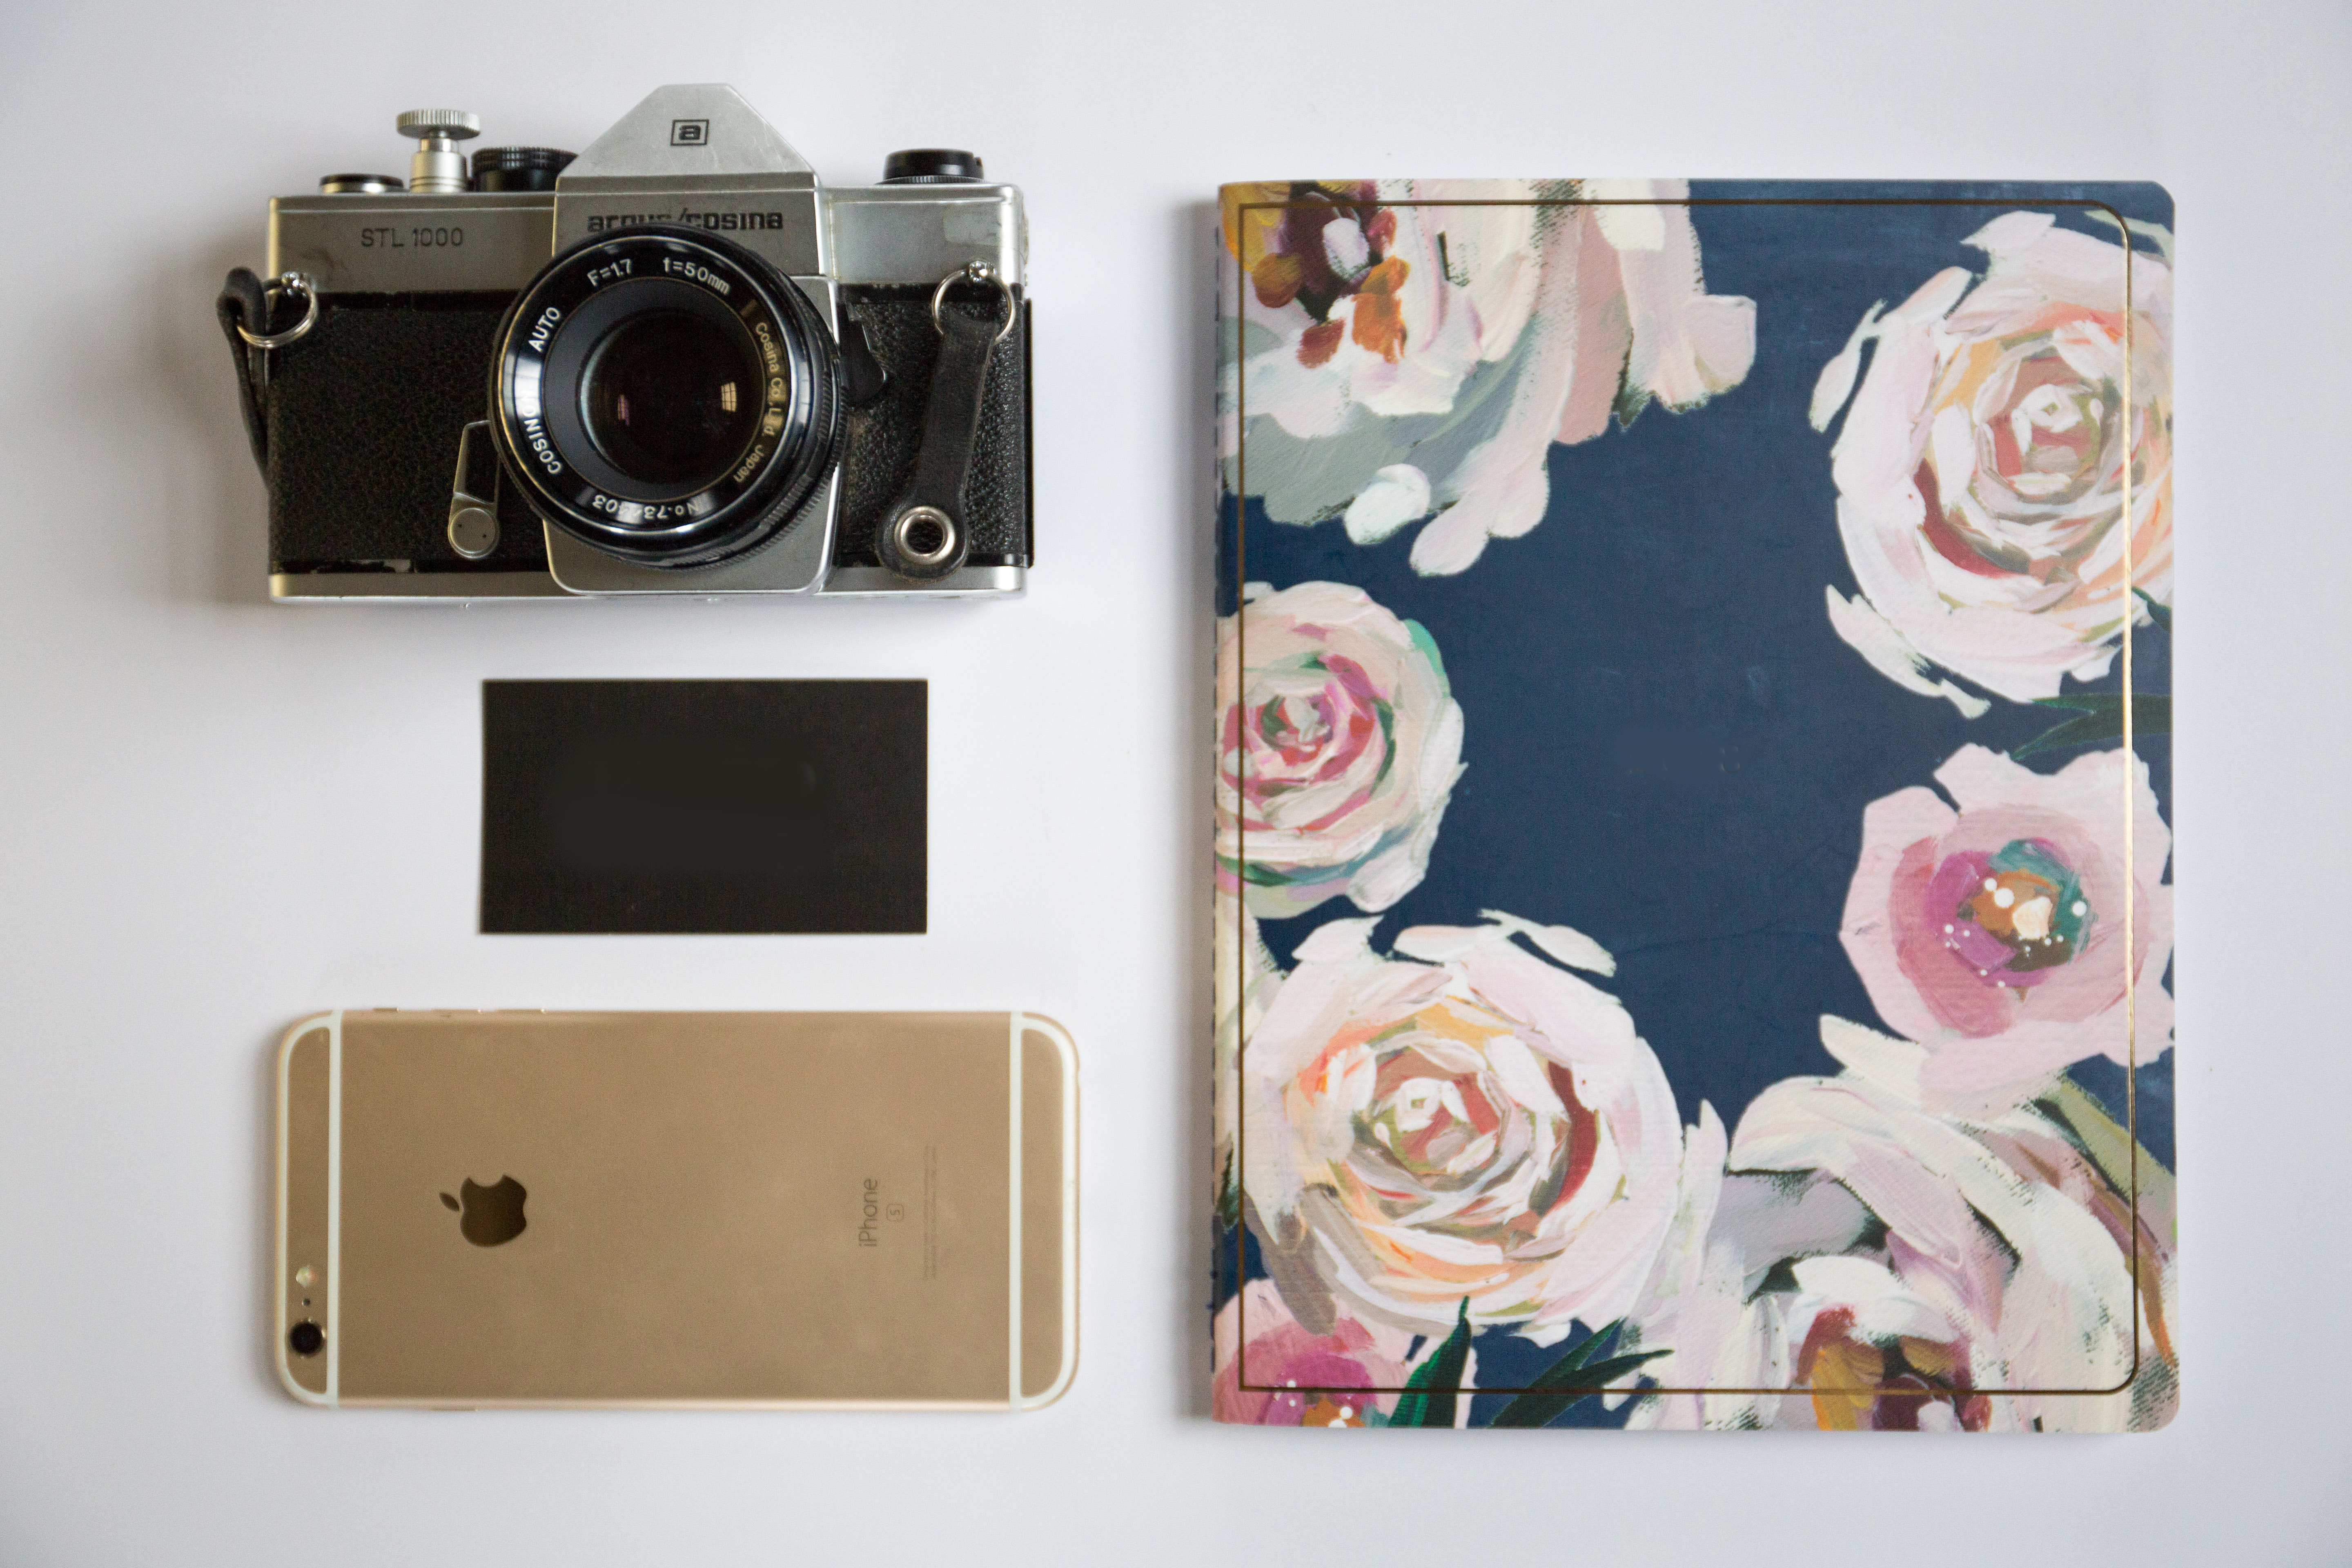
camera, Point and shoot camera, photograph, cameras optics, digital camera, snapshot, camera accessory, pink, film camera, photography, Material property, room, instant camera, flower, camera lens, plant, Disposable camera, reflex camera, still life, art